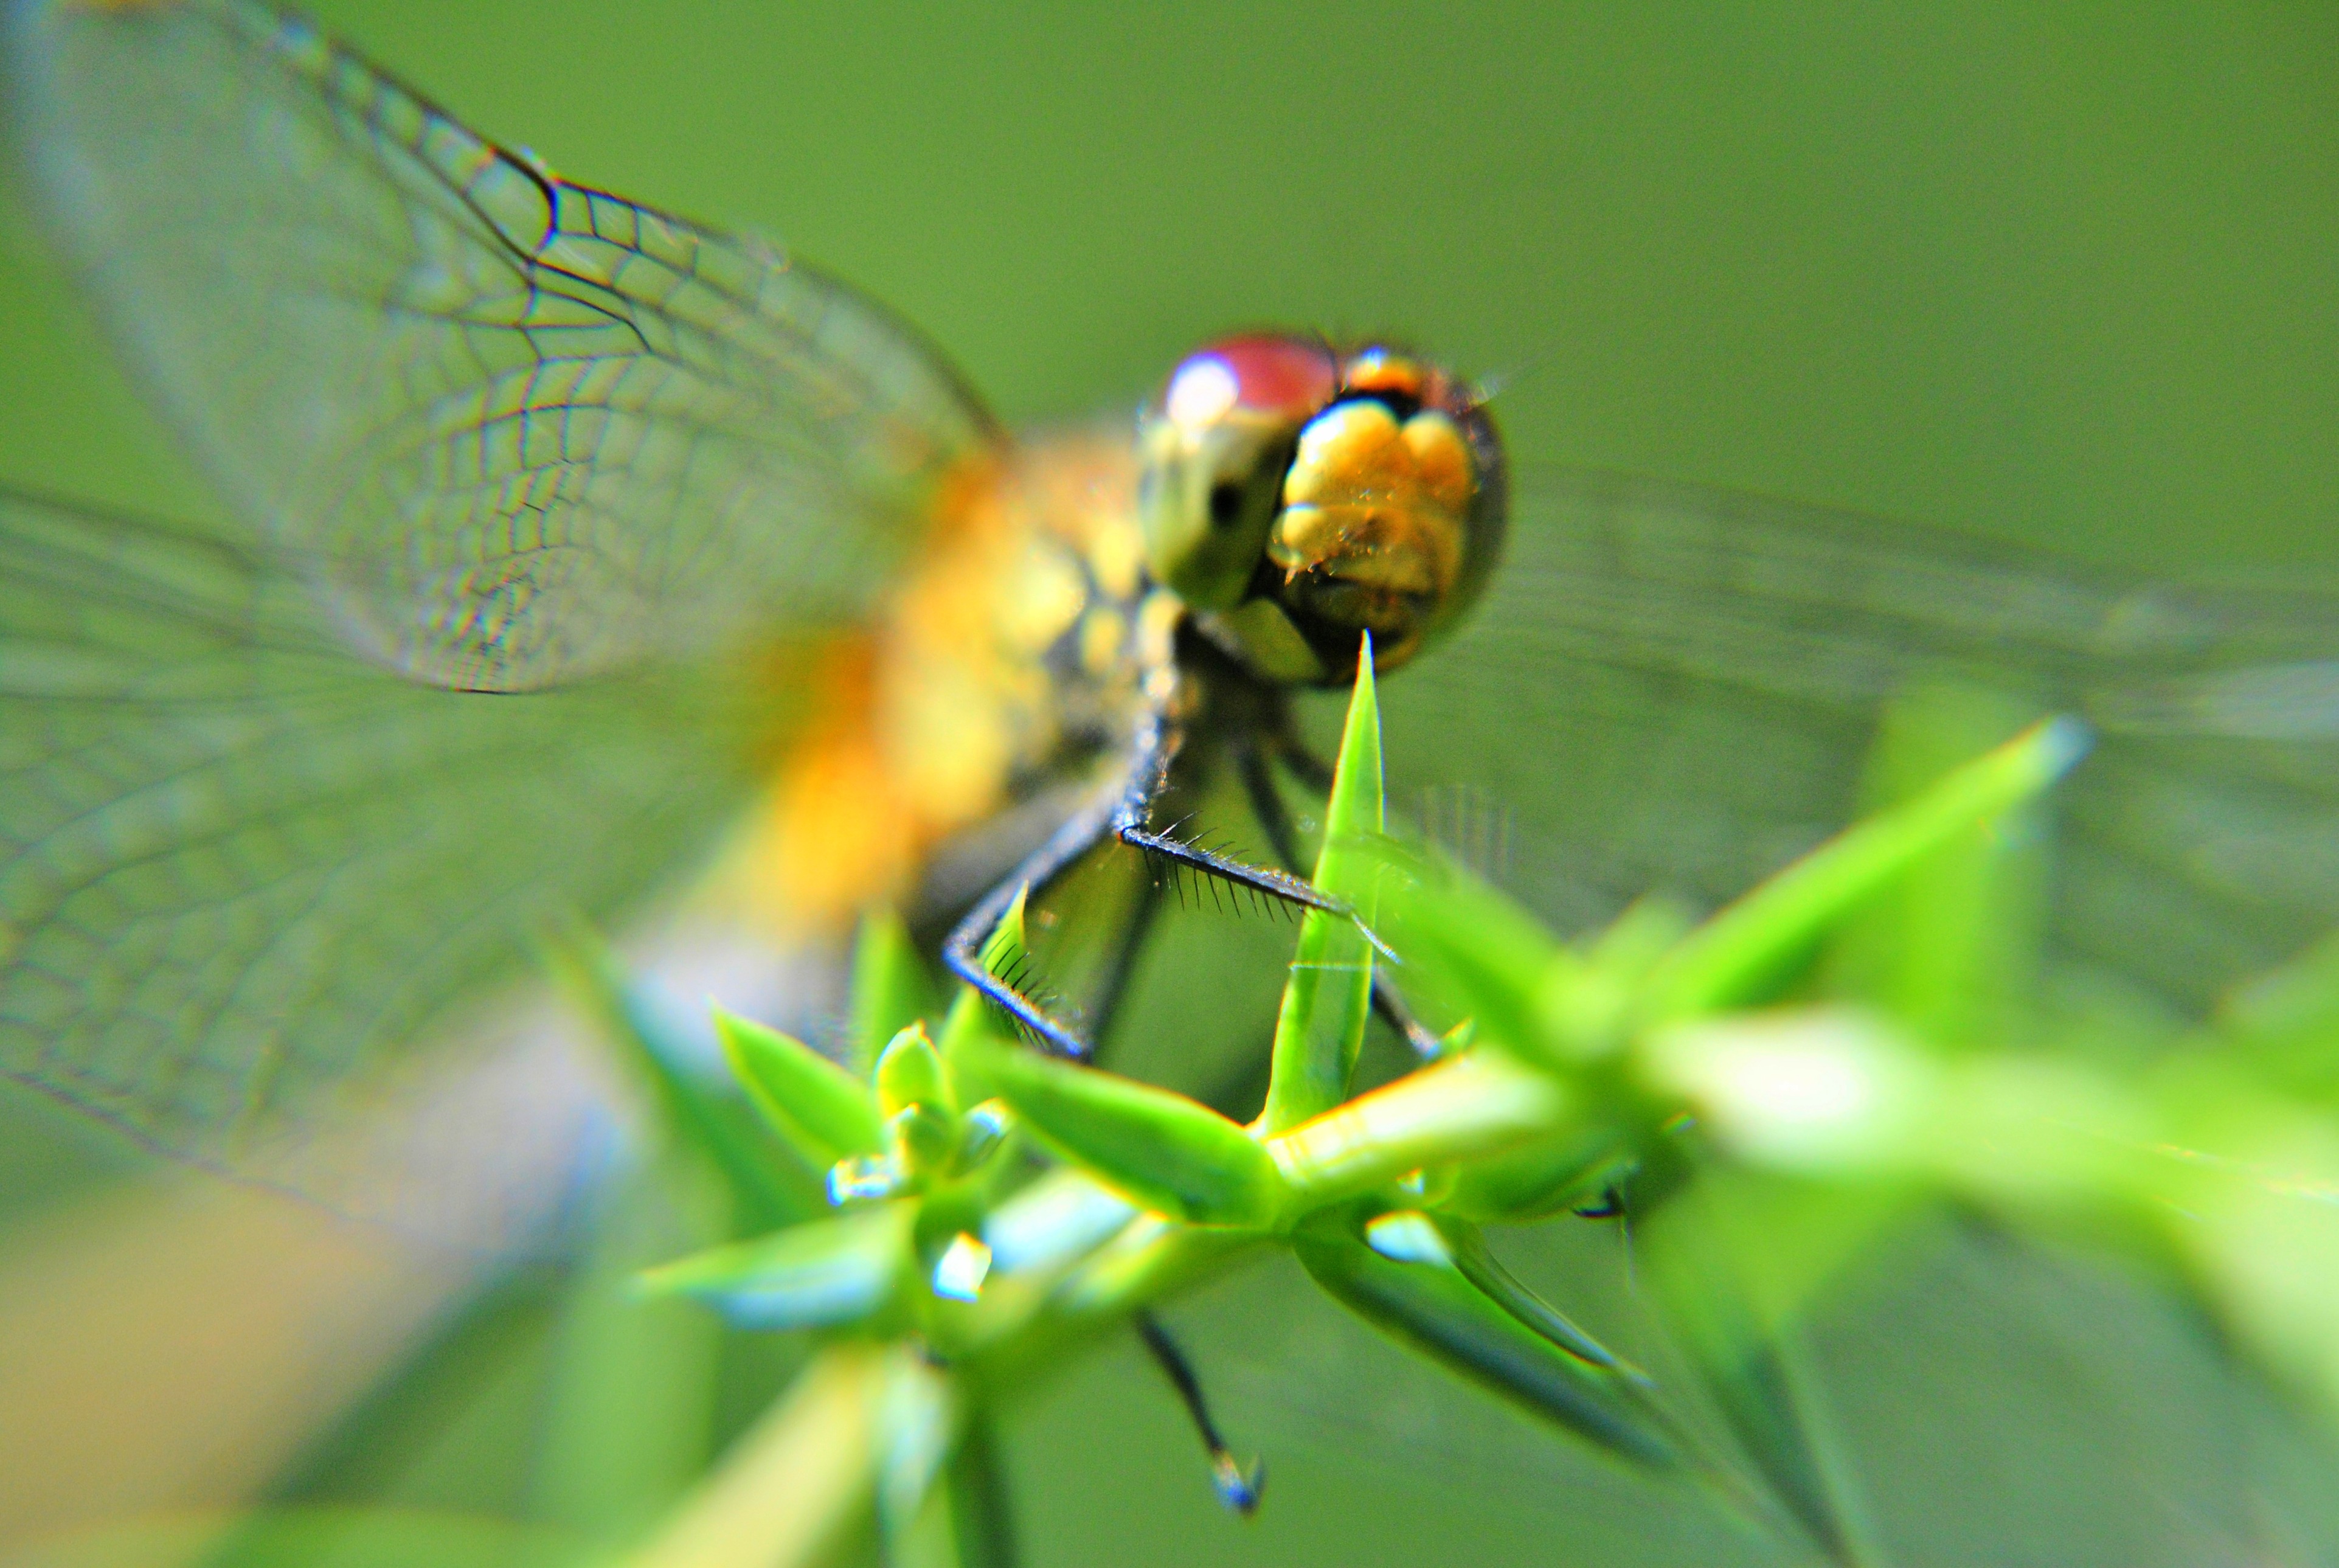
nature, photography, flower, fly, green, insect, closeup, fauna, invertebrate, close up, eyes, wings, dragonfly, damselfly, macro photography, arthropod, wa ka, the front of the, plant stem, dragonflies and damseflies